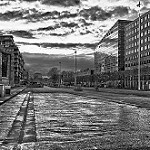
Label: B & W